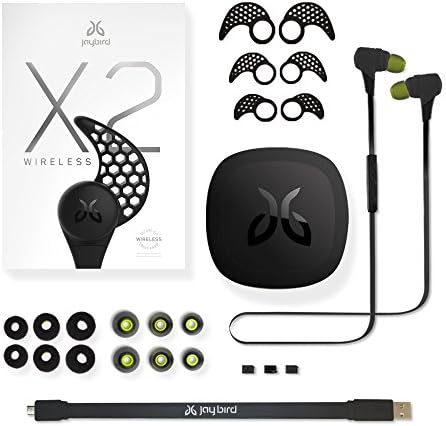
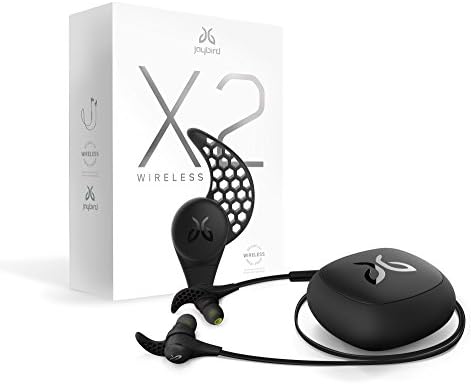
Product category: headphones
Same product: yes